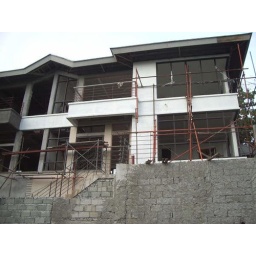
My house on the hill in Antipolo.